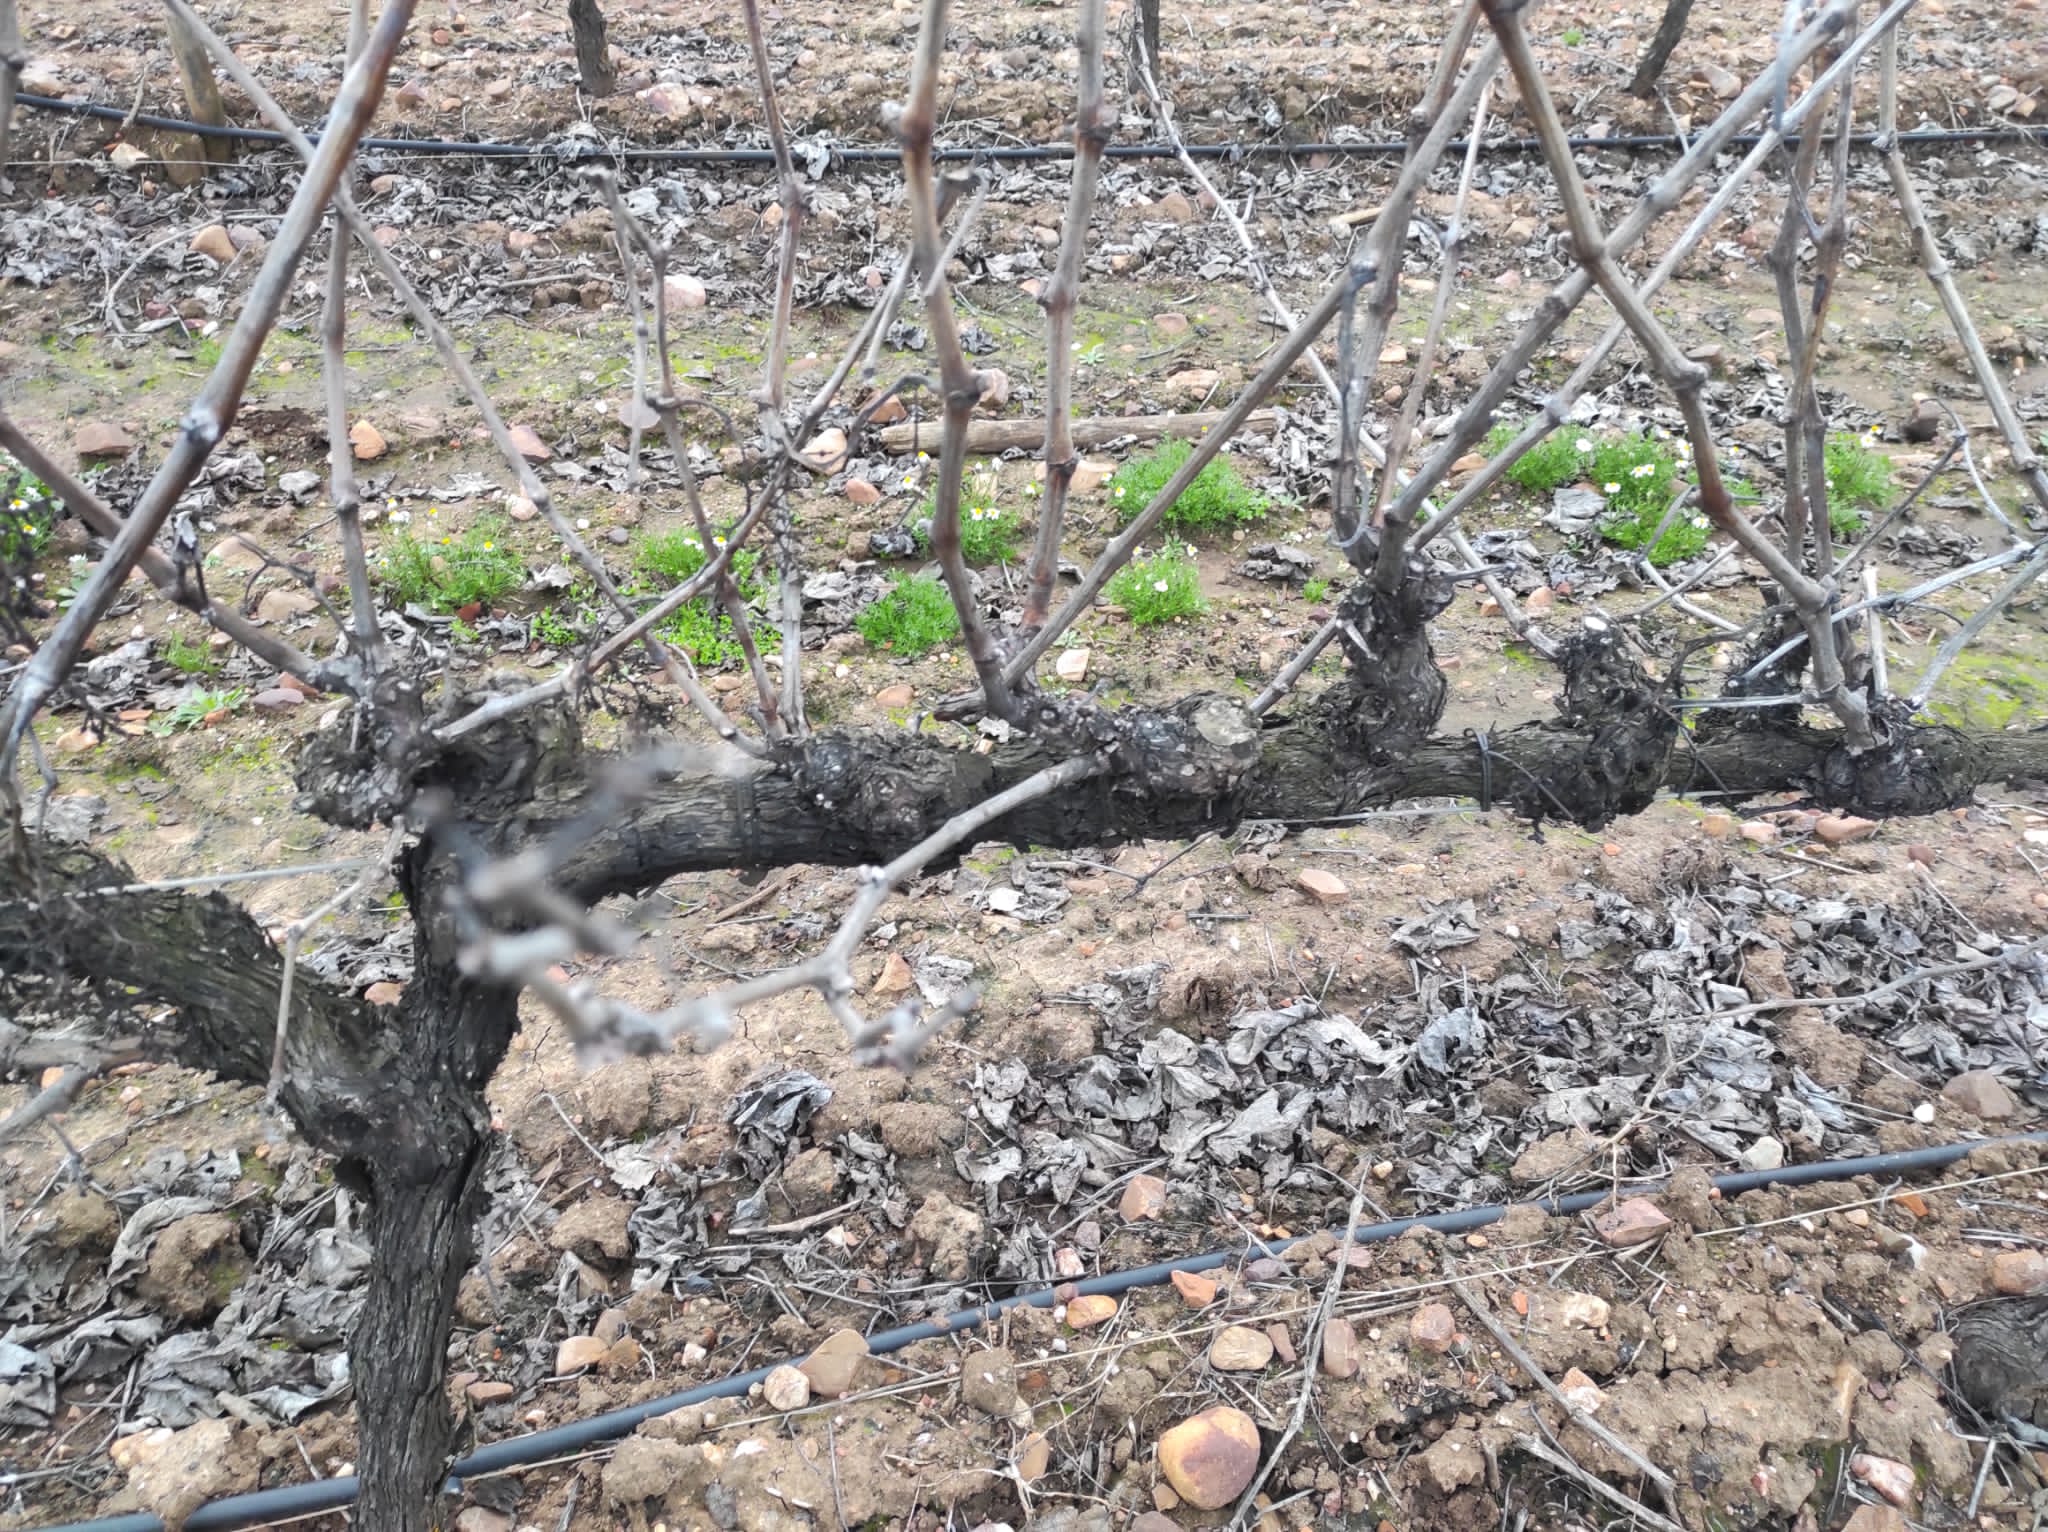
Unpruned shoots: 17
Pruned shoots: 0
Trunks: 2